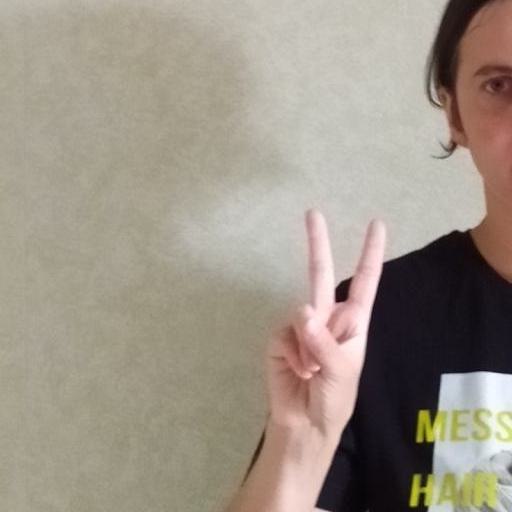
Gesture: peace